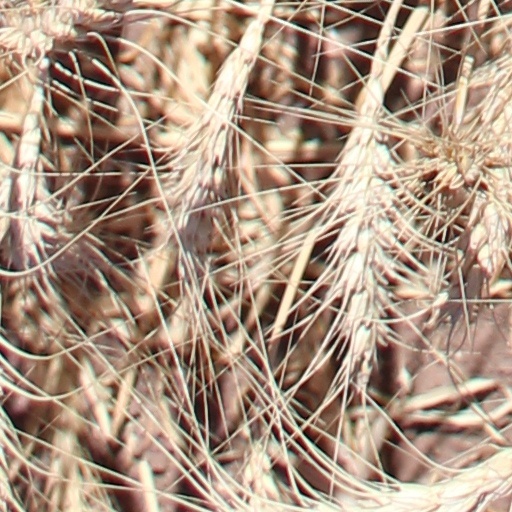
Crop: wheat